James Clarke Welling

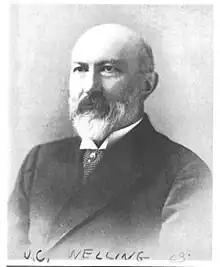

James Clarke Welling (July 14, 1825 – September 4, 1894) was the President of Columbian University, now the George Washington University, Washington, DC, from 1871 to 1894.